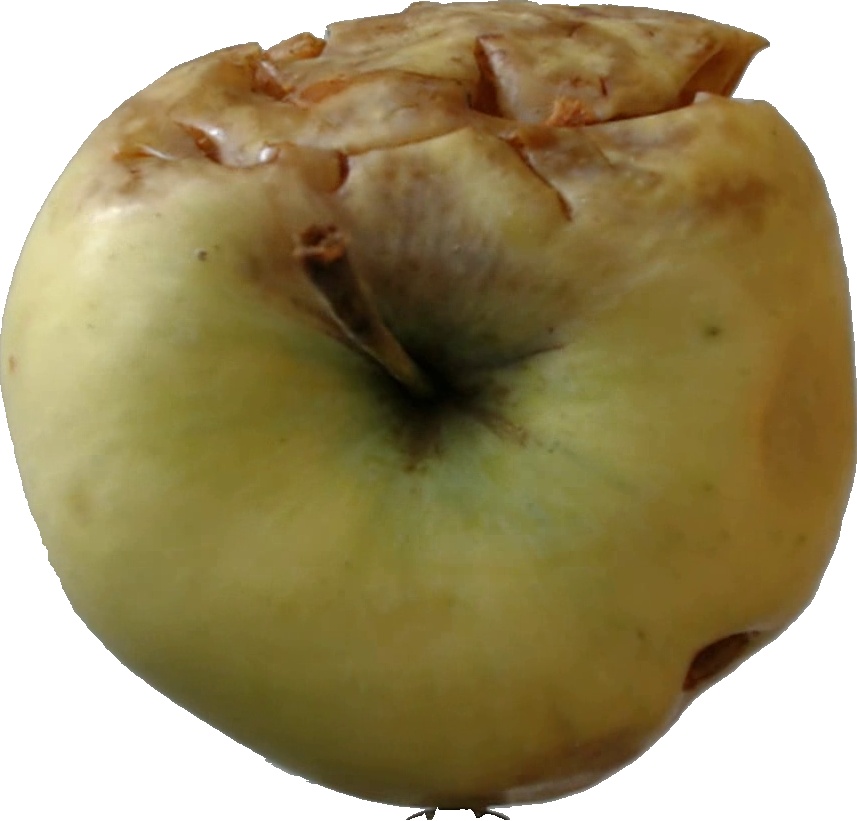
Label: apple_hit_1